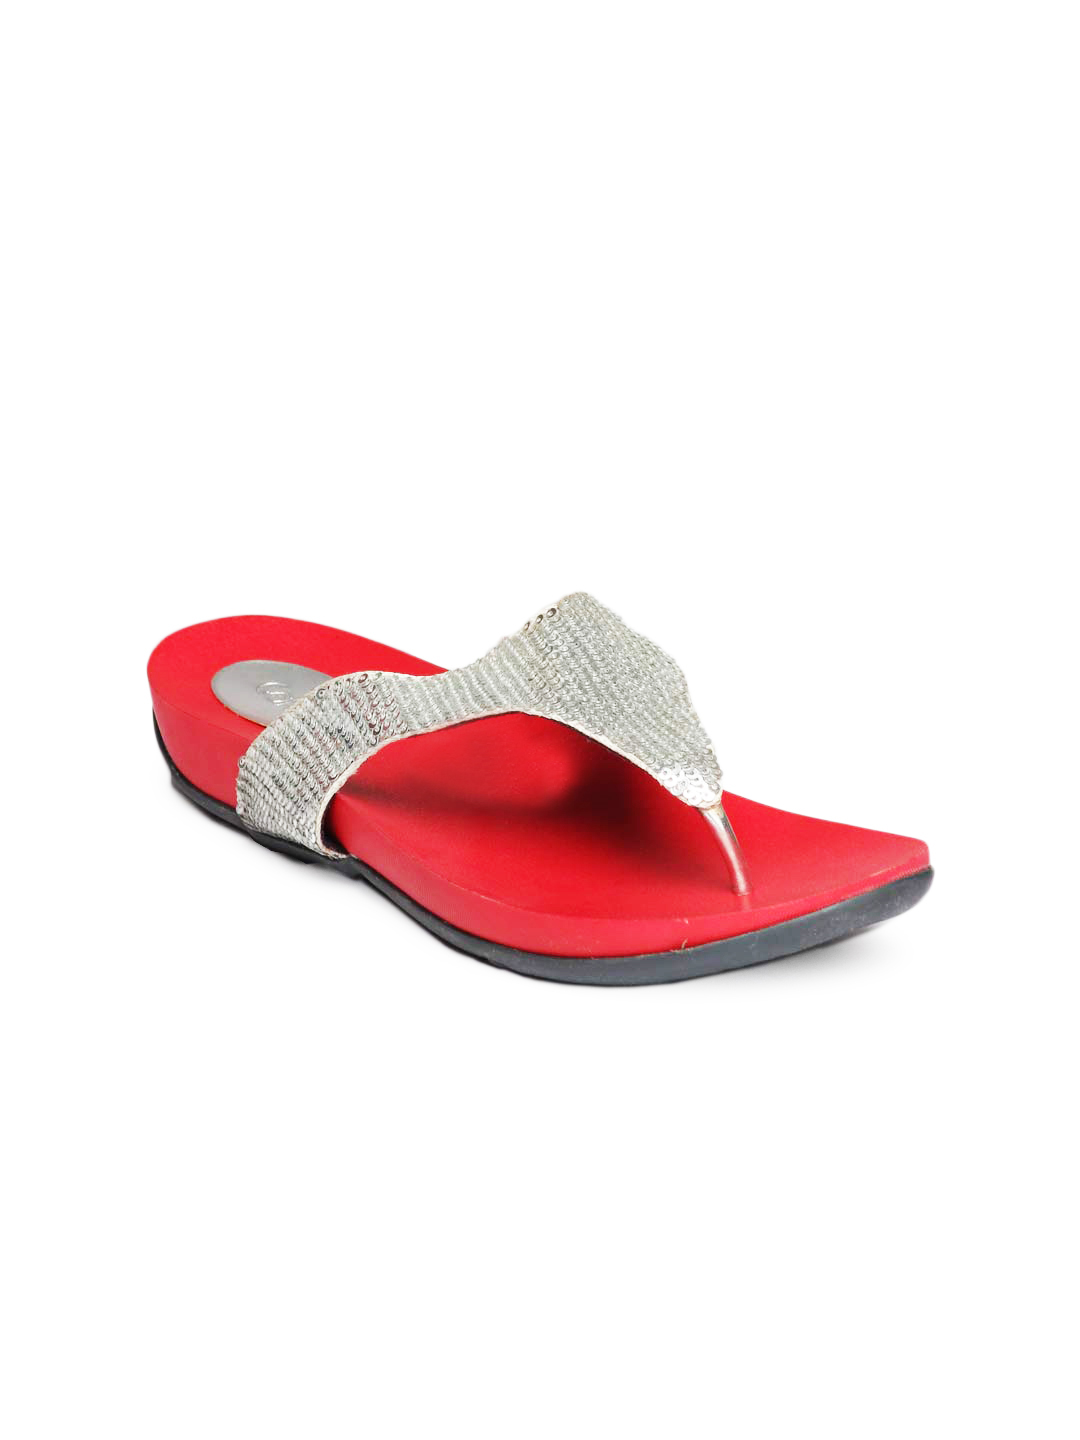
Catwalk Women Silver Flats
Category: Footwear / Shoes / Heels
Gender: Women
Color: Silver
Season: Summer 2016
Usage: Casual